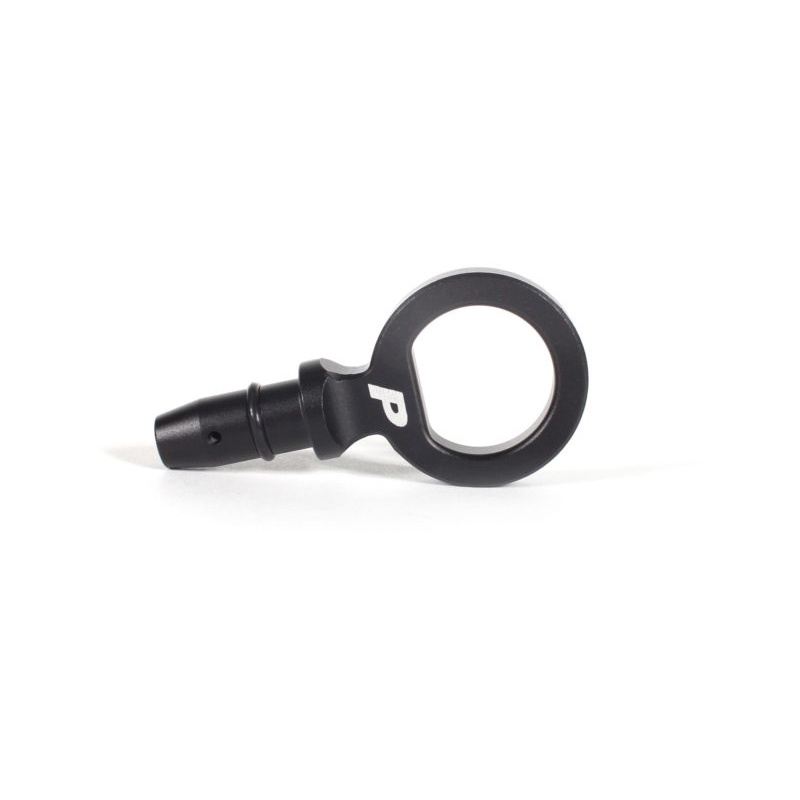
Perrin Loop Style Oil Dipstick Handle Black - 2015-2022 WRX
Replace the ugly OEM plastic dipstick handle with the PERRIN Dipstick Handle. Made from CNC machined aluminum and featuring a black, blue, pink, neon yellow, or red finish to match any engine bay! Machined from 6061 Billet aluminum. the PERRIN Dipstick Handle features a powder-coated or anodized finish for corrosion resistance. Available in black, blue, hyper pink, neon yellow or red to match any engine bay!
Brand: Perrin
Category: Vehicles & Parts > Vehicle Parts & Accessories > Motor Vehicle Parts > Motor Vehicle Engine Oil Circulation > Oil Dipsticks